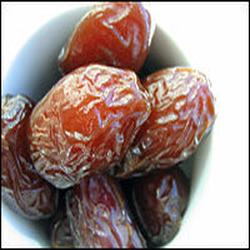
Label: Dates